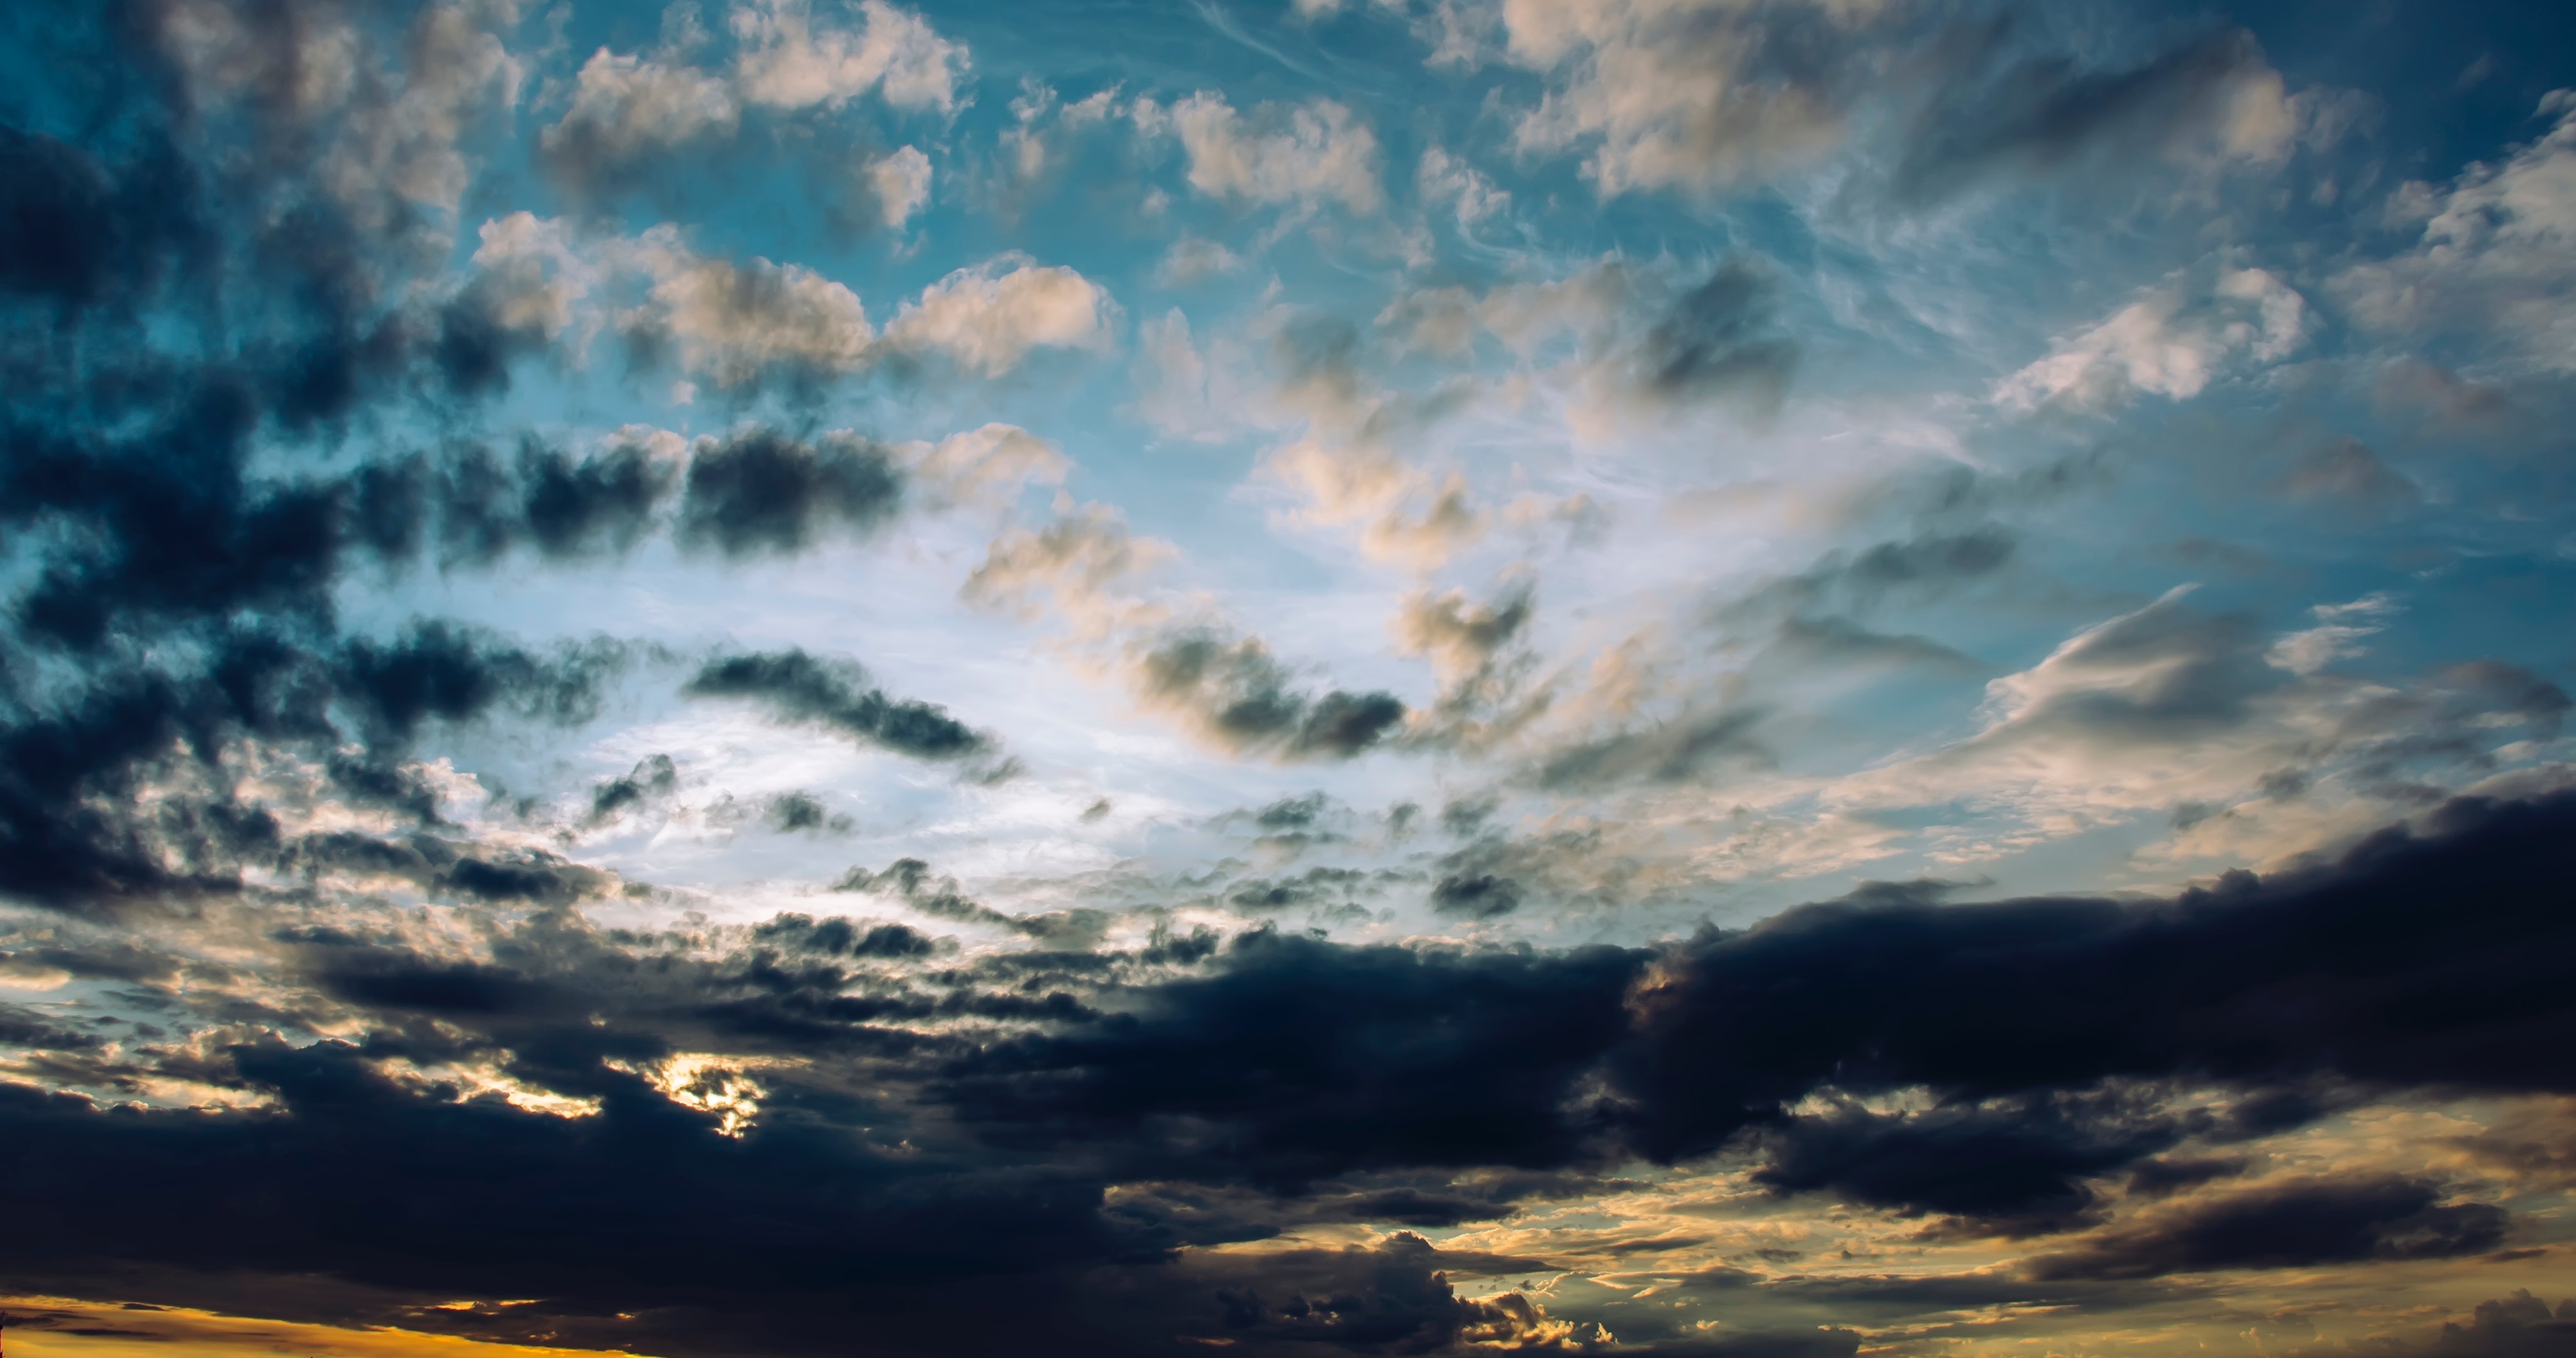
sky, cloud, daytime, blue, atmosphere, afterglow, cumulus, evening, morning, horizon, atmospheric phenomenon, sunlight, sunset, dusk, meteorological phenomenon, sunrise, calm, tree, sea, dawn, photography, landscape, sun, ocean, mountain, city